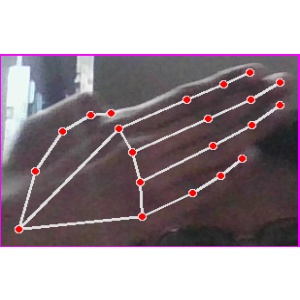
अक्षर: घ